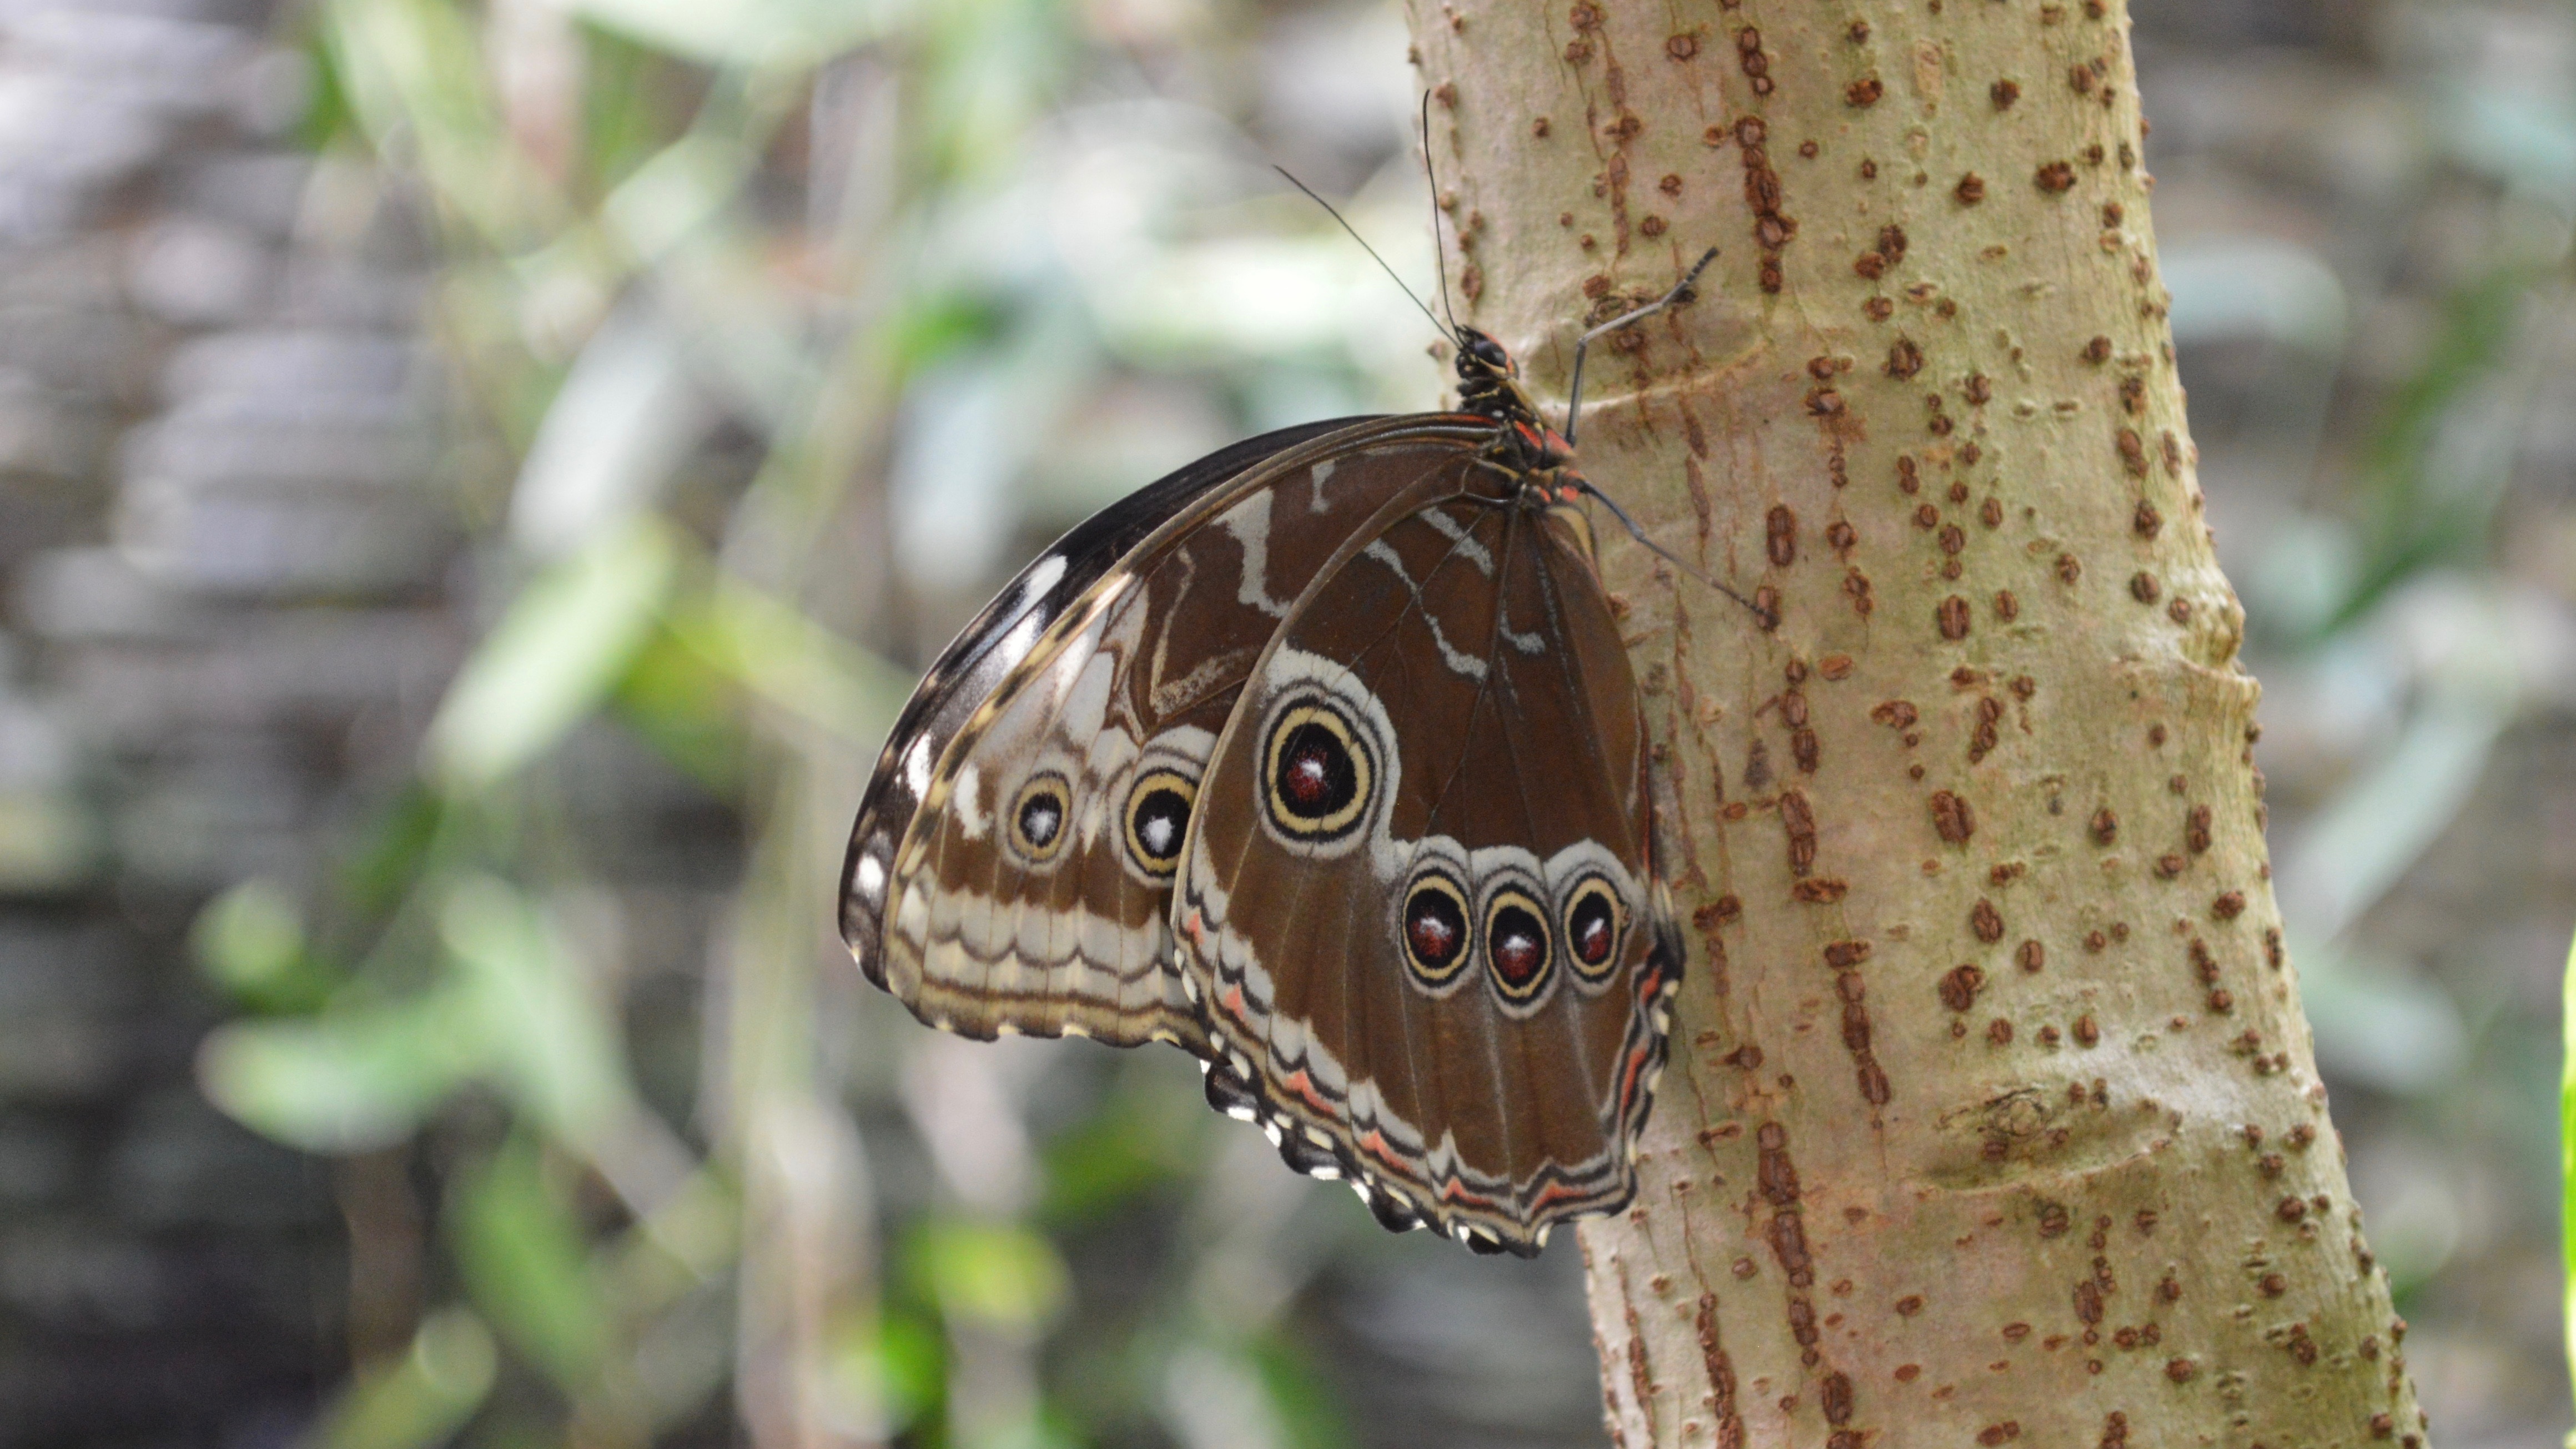
nature, photography, wildlife, insect, moth, butterfly, fauna, invertebrate, close up, animals, macro photography, pollinator, moths and butterflies